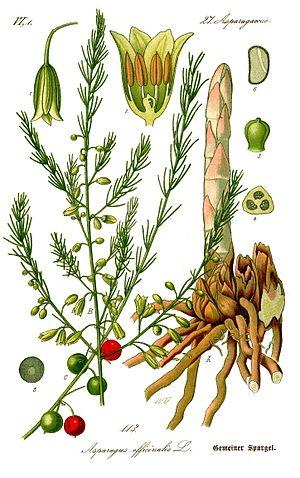
Les Asparagaceae sont une famille de plantes monocotylédones. Cette famille n'existe pas en classification classique de Cronquist qui inclut ces plantes dans les Liliacées. La classification phylogénétique a donc séparé cette famille des Liliacées et la rattache à l'ordre des Asparagales. L'Angiosperm Phylogeny Group a modifié encore sensiblement le classement.
Les Asparagales sont un ordre de plantes monocotylédones introduit par la classification phylogénétique des angiospermes. Il regroupe des familles dont beaucoup faisaient partie de l'ordre des Liliales ou résultent de l'éclatement de la famille des Liliacées.